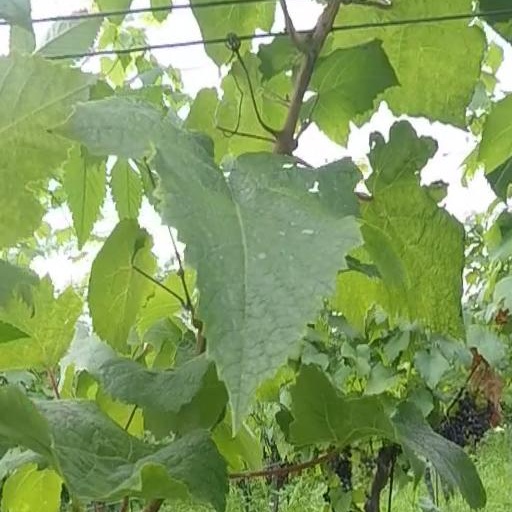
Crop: grape